182nd–183rd Streets station

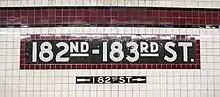
Mosaic name tablet

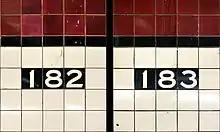
"182" and "183" tile captions

This underground station has three tracks and two side platforms. The center track is used by the D express train during rush hours in the peak direction.